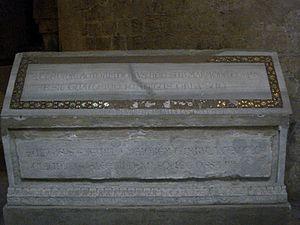
Gautier Ophamil était un religieux d'origine « anglaise » qui fut archevêque de Palerme.